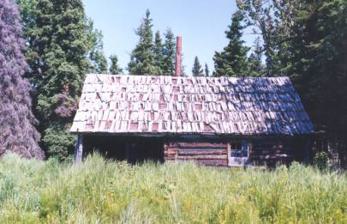
Building: Andrew Berg Cabin
Country: United States of America
Year built: 1902
United States historic place Andrew Berg Cabin U.S. National Register of Historic Places Alaska Heritage Resources Survey Location Tustumena Lake , Kenai Peninsula Borough , Alaska Nearest city Soldotna Coordinates 60°7′3″N 150°37′48″W / 60.11750°N 150.63000°W / 60.11750; -150.63000 Area less than one acre Built 1902 Built by Andrew Berg NRHP reference No. 00000385 AHRS No. KEN-00245 Significant dates Added to NRHP April 21, 2000 Designated AHRS April 10, 1972 The Andrew Berg Cabin near Soldotna, Alaska was built by fisherman and trapper Andrew Berg in 1902. It was listed on the National Register of Historic Places in 2000. It is located within what is now the Kenai National Wildlife Refuge about 30 miles (48 km) southeast of Sodotna on the north shore of Tustumena Lake .  It is a one-room, one-and-a-half-story single pen log cabin built of spruce logs, with sill logs laid on the ground.  It is 17 by 17 feet (5.2 m × 5.2 m) in plan. Andrew Berg built a total of 11 log cabins on the Kenai Peninsula . He built his first, which served as his home, in 1902 on Tustumena Lake . Berg used spruce logs to construct the home cabin, which measures 17 feet wide by 17 feet long. Also in the Refuge is Berg's last cabin, built in 1935, also on Tustumena Lake. In 2000 the cabin was disassembled and moved next to the Refuge's visitor center. The 1935 cabin is open to the public. See also National Register of Historic Places listings in Kenai Peninsula Borough, Alaska References